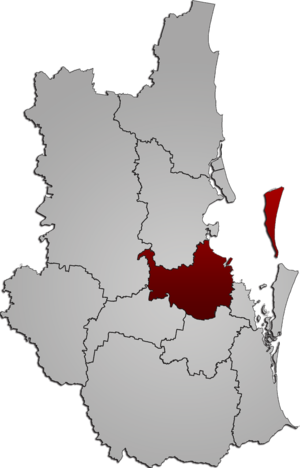
La ville de Brisbane est la zone d'administration locale de type city de Brisbane, la capitale du Queensland en Australie. Contrairement aux autres villes comme Sydney, Melbourne, Adélaïde et Perth, où les conseils locaux ne sont généralement responsables que de régions relativement petites correspondant aux centres des affaires de ces villes, le conseil de la ville de Brisbane administre la plus grande partie de la zone métropolitaine de Brisbane et a une population plus importante que toute autre zone d'administration locale en Australie. La population du conseil municipal de Brisbane est à peu près équivalent à la population de la Tasmanie, du Territoire de la capitale australienne et du Territoire du Nord réunis.